Lambert Amon Tanoh

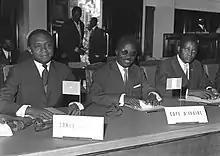
Tanoh (center) at signing of the Yaoundé I Convention, 1963

Lambert Amon Tanoh (14 November 1926 – 13 January 2022) was an Ivorian teacher, labor leader, and politician who served as the ambassador to Algeria.